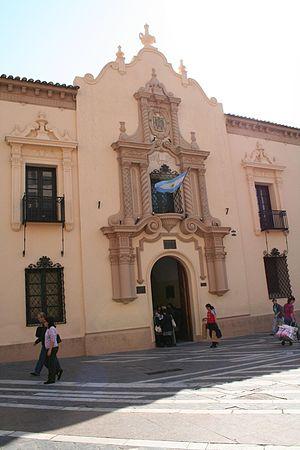
Cet article recense les monuments historiques de la province de Córdoba, en Argentine.